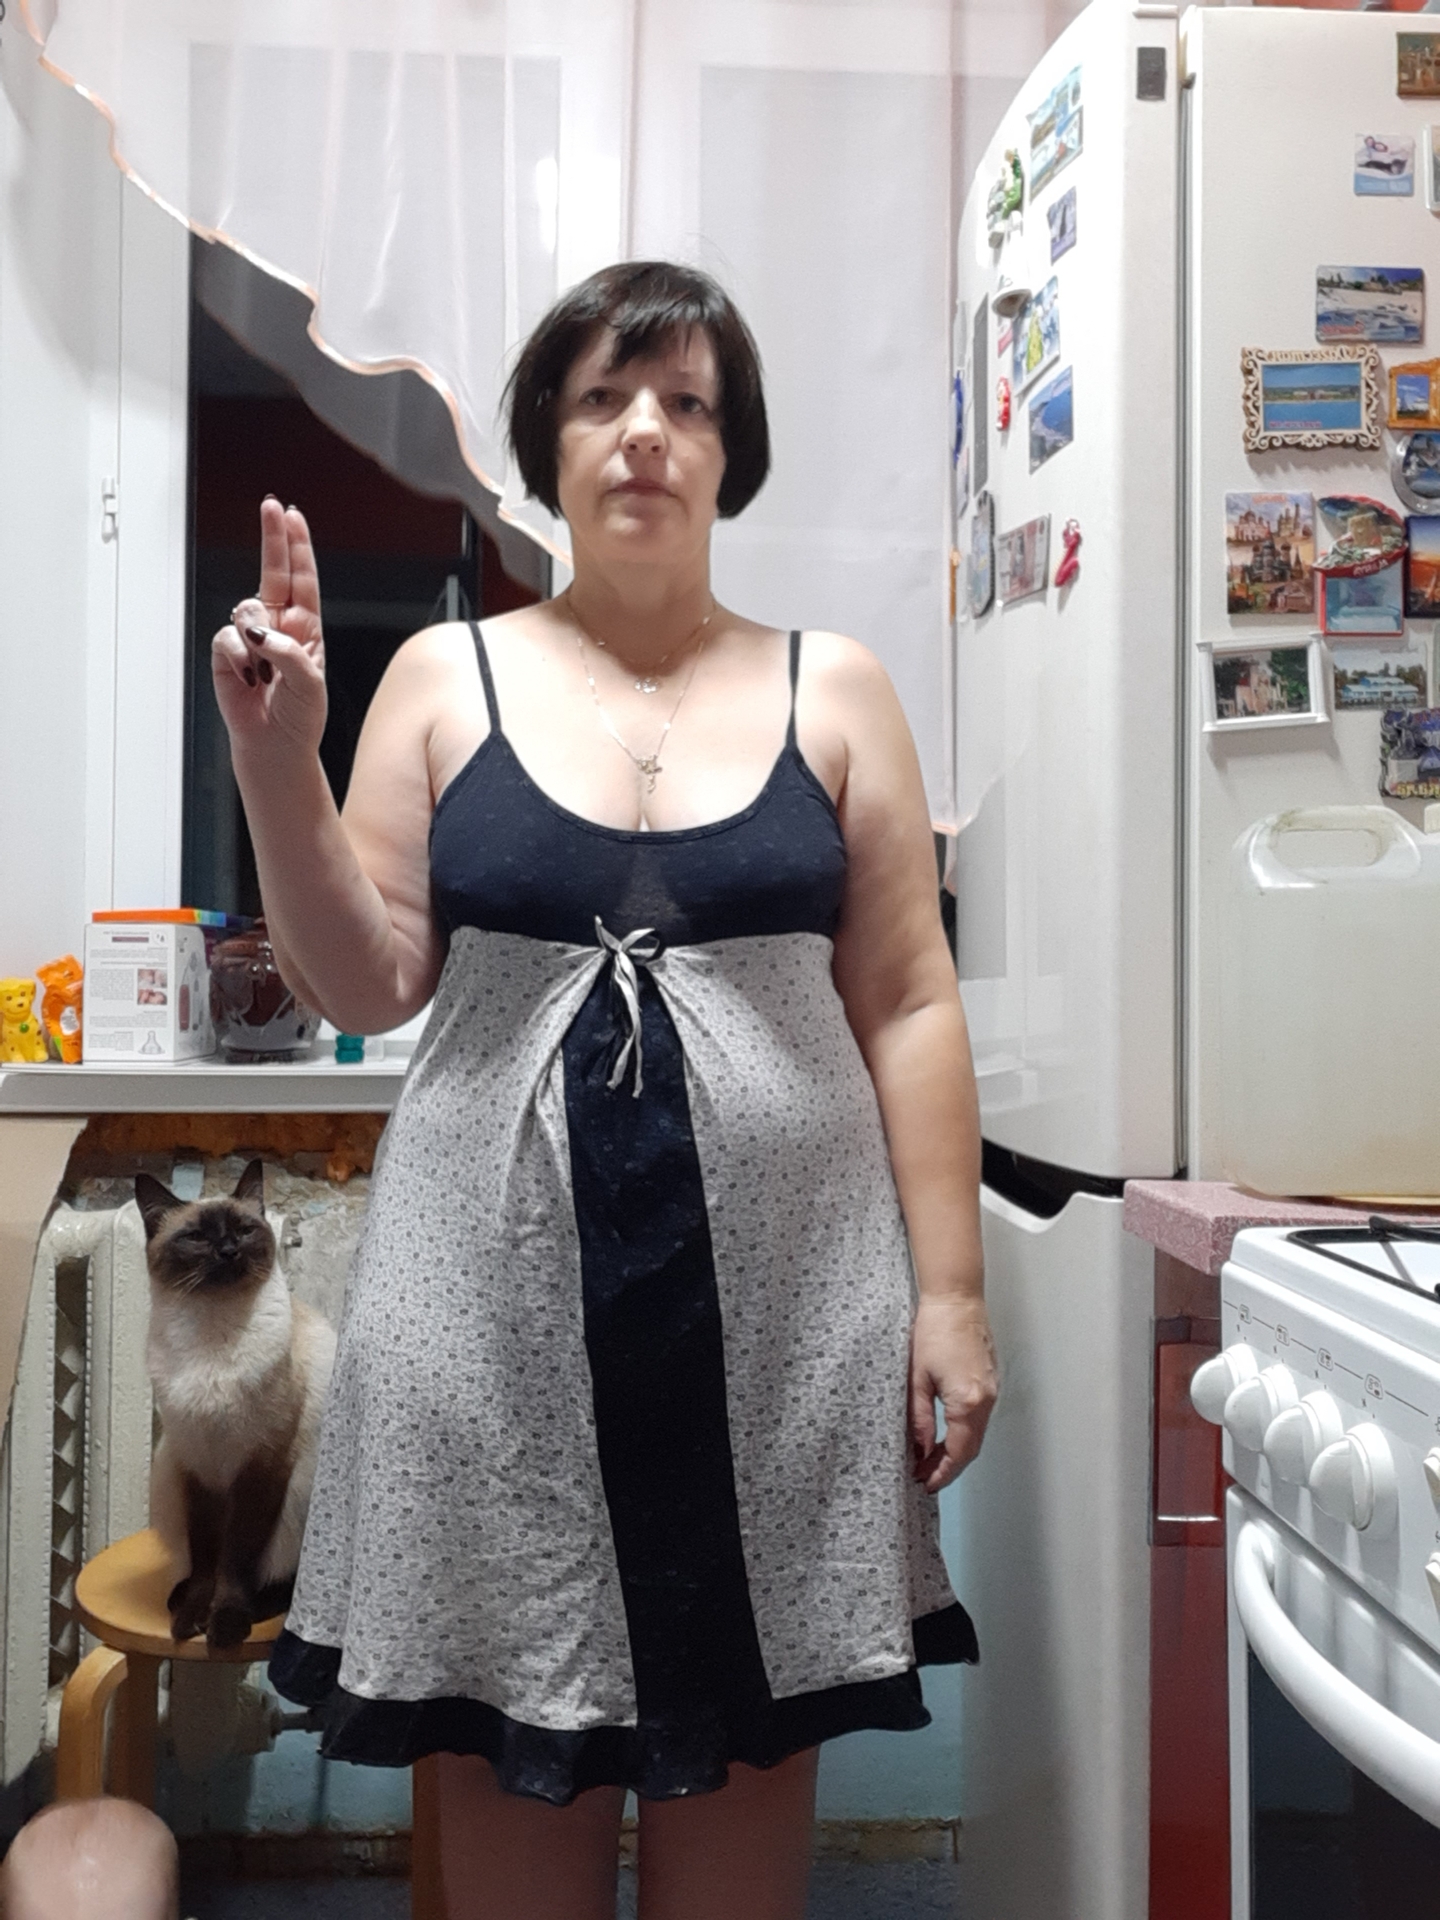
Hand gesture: two_up